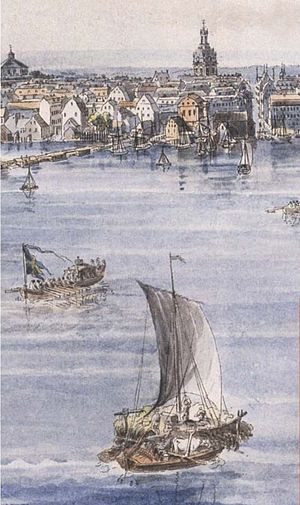
Fredmans epistlar / Epistlerne
Johan Fredrik Martin (1755-1816): akvarel ca. 1780; detalje af en scene, der minder om Ulla Winblads hjemtur fra en ø i Mälaren til Stockholm i epistel nr. 48, "Solen glimmar blank och trind"
Fredmans epistlar er en samling på 82 digte sat til musik af Carl Michael Bellman, en fremtrædende person i 1700-tallets svenske visesang. Selv om samlingen først blev udgivet i 1790, blev den til over en periode på ca. tyve år fra 1768. En samling på 65 sange uden sammenhængende tema blev udgivet 1791 som Fredmans sånger.